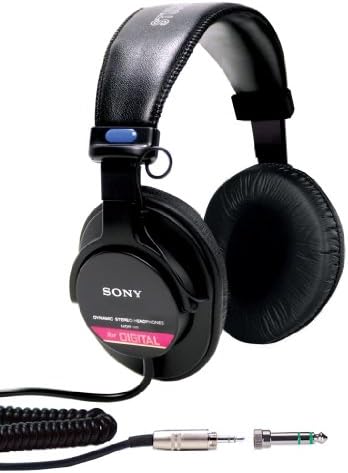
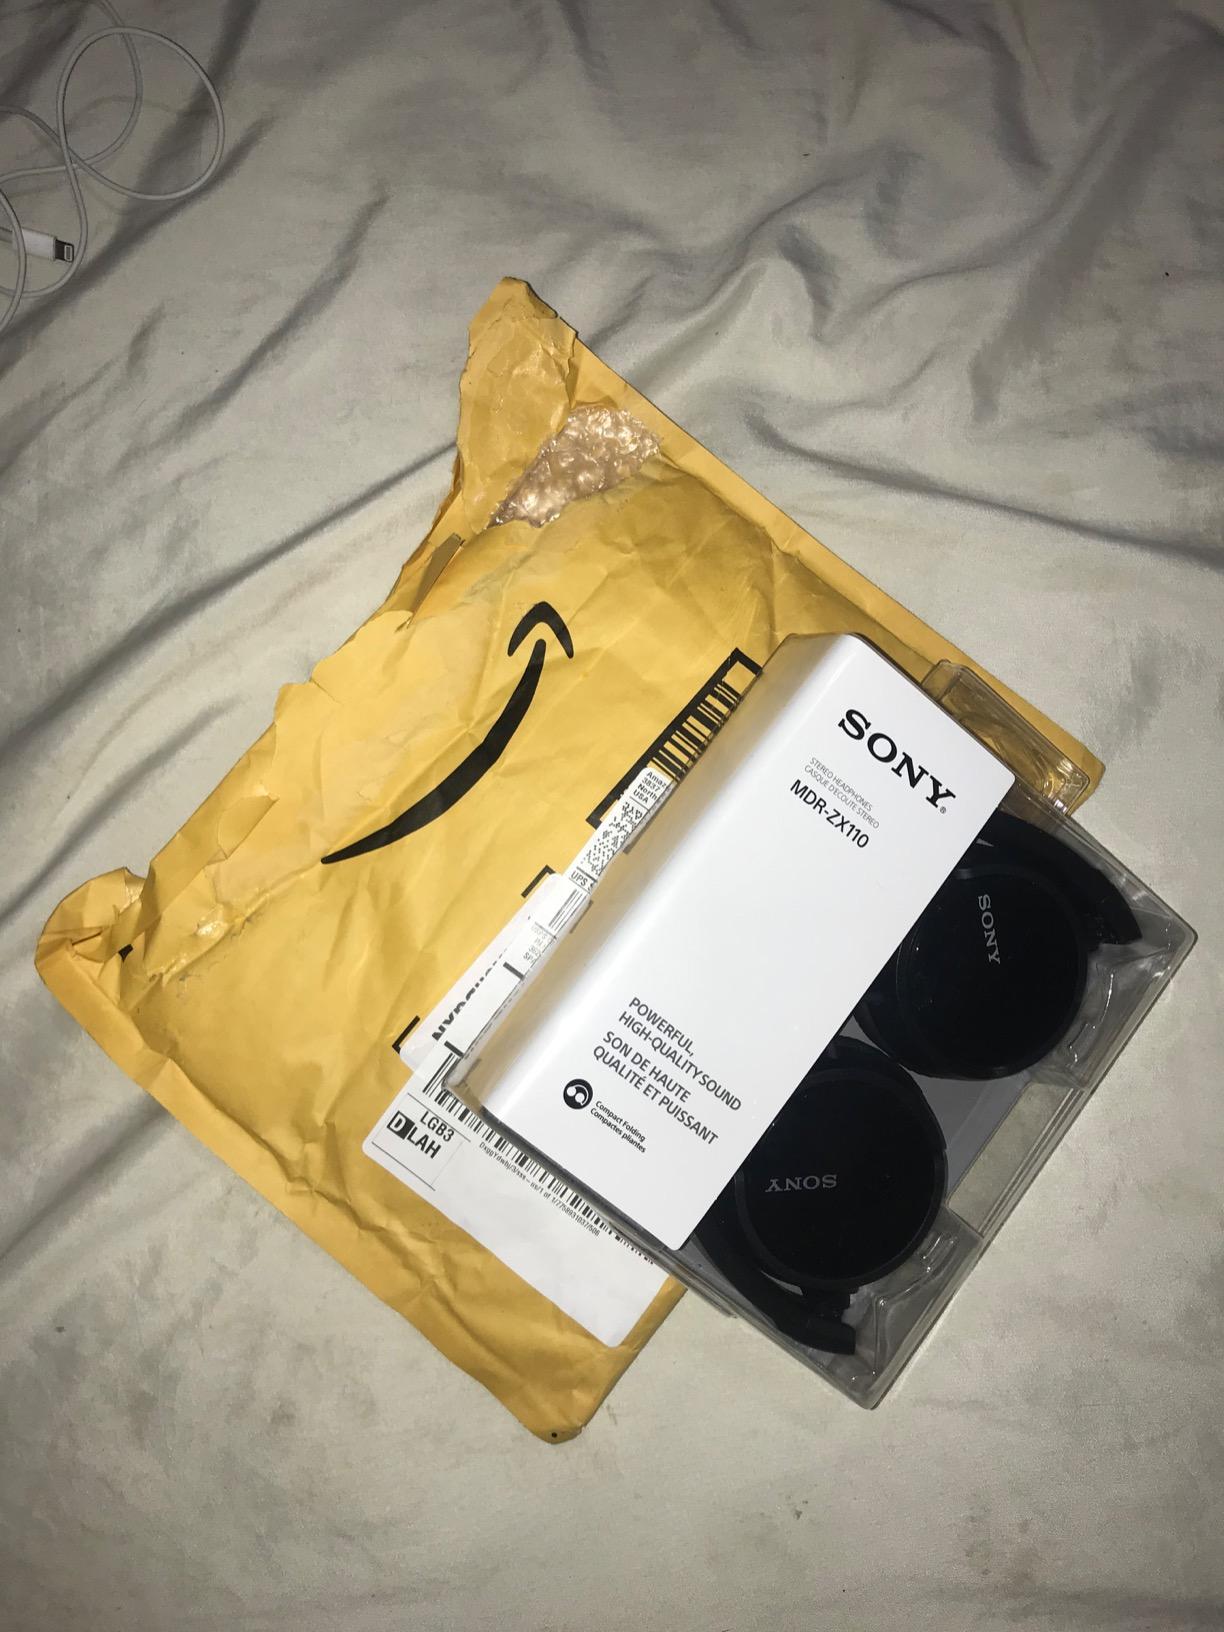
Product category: headphones
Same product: no